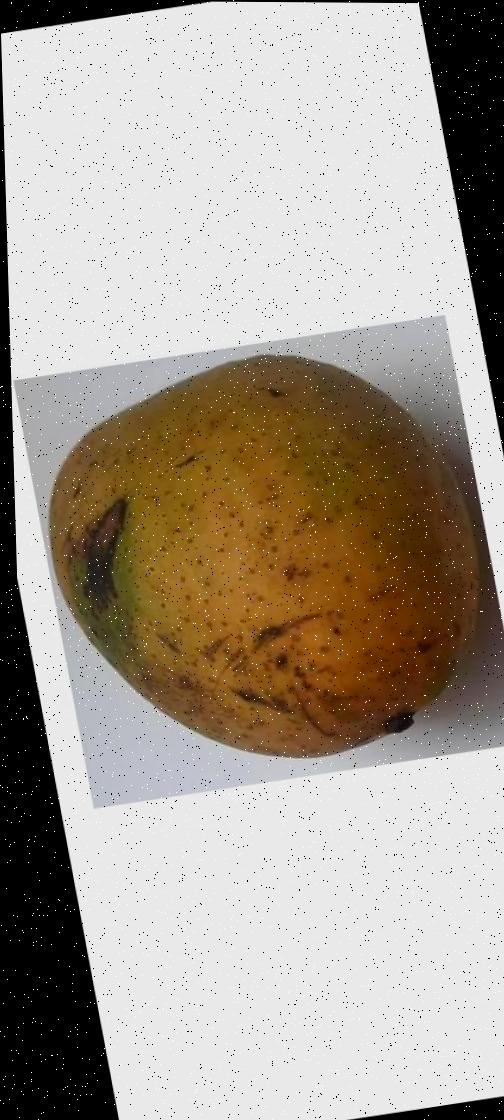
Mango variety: Ashshina Classic